Sausage

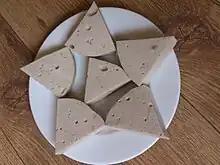
A plate of giò lụa

There are several Lao sausage types, but the most popular are sai ua and sai gork that have a unique taste and are different from most sausages found internationally. Sai oua is an ancient Lao word that literally combines sai (intestine) with ua (stuffed). It originated from Luang Prabang, an ancient royal capital of the former Lan Xang kingdom (1353–1707) located in Northern Laos. Sai ua moo (Lao sausage made with pork meat) was listed among a collection of hand-written recipes from Phia Sing (1898–1967), the king's personal chef and master of ceremonies. Both sai ua and sai gork are some of the most popular traditional Lao dishes enjoyed by Lao people not only in Laos but also in countries where Lao people have migrated to.